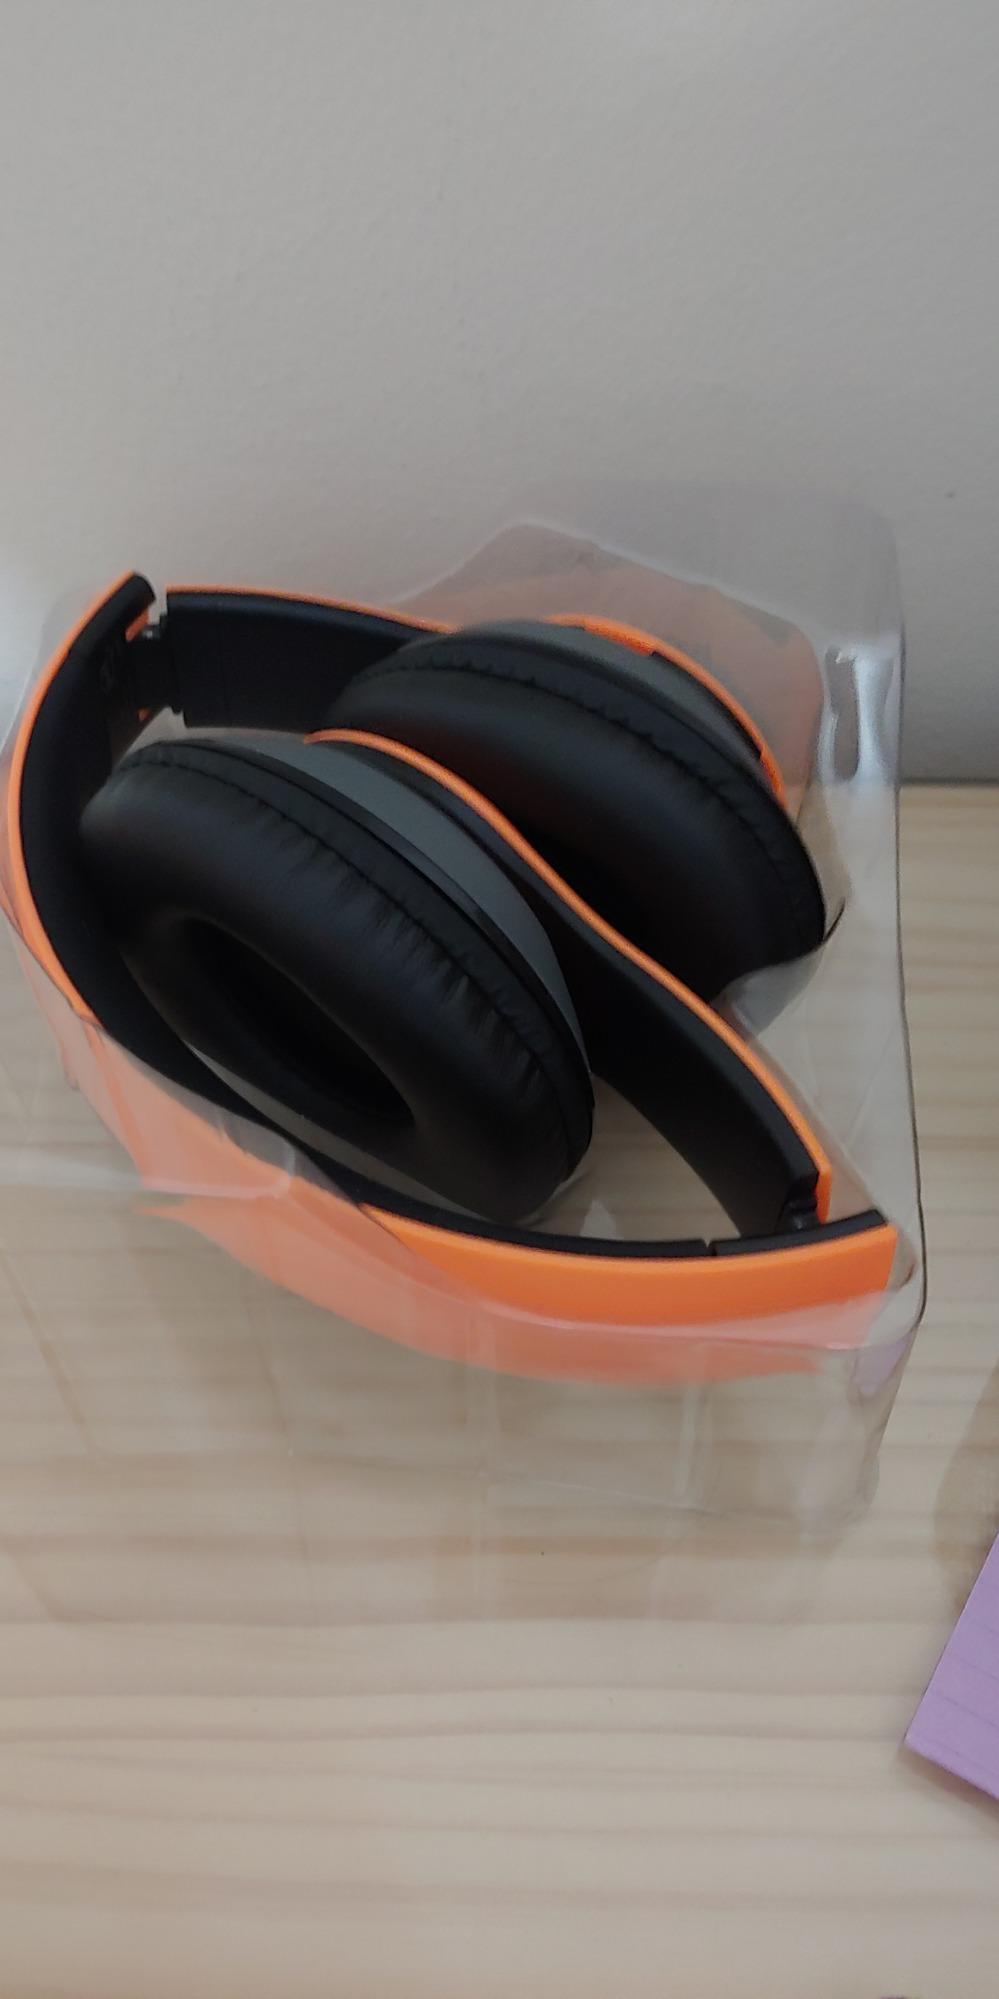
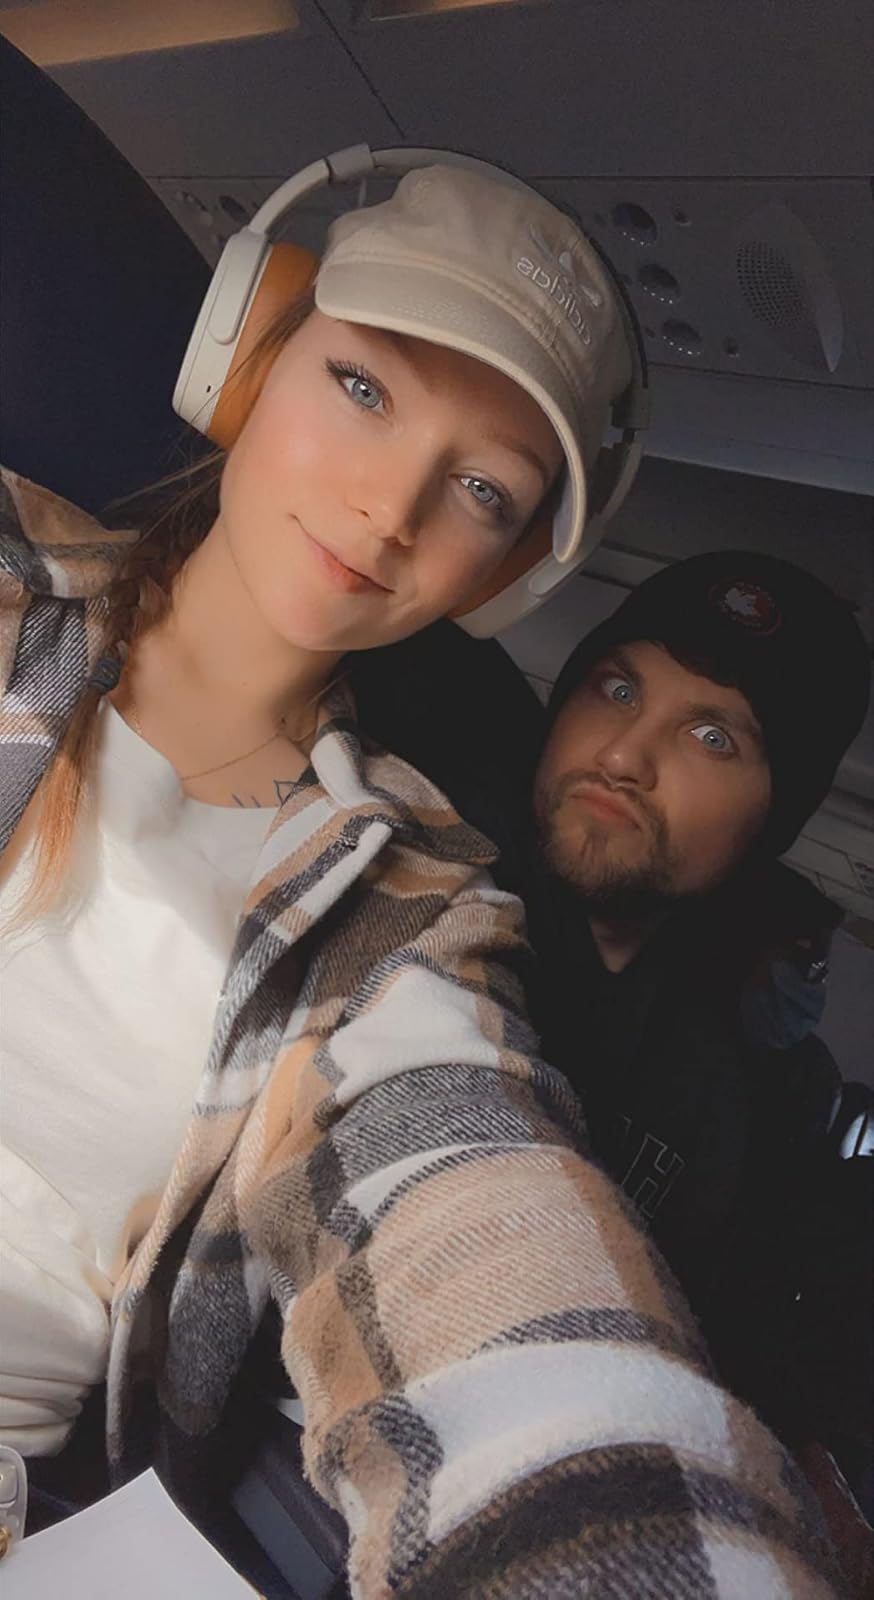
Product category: headphones
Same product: no